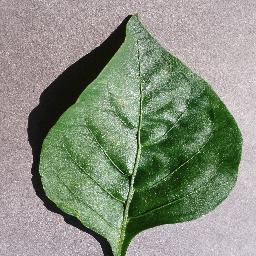
Label: Pepper,_bell___healthy